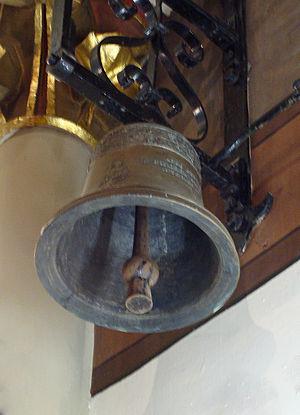
église de L'Hôpital, cloche Saint Tarcisius martyr, cloche du choeur, 16kg, tonalité: Do.
L'église Saint-Nicolas de L'Hôpital, du Centre ou encore Saint-Nicolas du Centre, est un édifice religieux dédié à Saint Nicolas de Myre, qui a été élevé du XIIIᵉ siècle au XIXᵉ siècle sur un coteau proche de L'Hôpital, le long de l'ancienne voie romaine Metz-Mayence-Worms. Elle est considérée comme église et paroisse-mère de toutes les autres paroisses catholiques de L'Hôpital et de Carling.